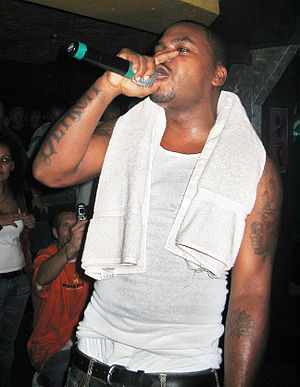
Obie Trice
Obie Trice
Obie Trice III er en amerikansk rapper fra Detroit, Michigan. Han begyndte at rappe i en tidlig alder af 11 år, og havde en masse undergrunds hits som "Respect", "My Club", "Dope Jobs Homeless", og "The Well Known Asshole", før han skrev sig på Eminems selskab Shady Records i 2000. Obie Trice krediterer sig selv for ikke at have noget kunstnernavn, og optræder derfor under sit borgerlige navn.